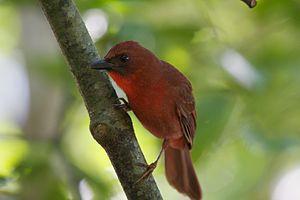
Le genre Habia regroupe cinq espèces de passereaux de la famille des Cardinalidae.